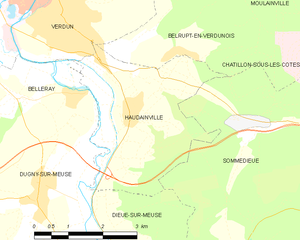
Haudainville est une commune française située dans le département de la Meuse, en région Grand Est.